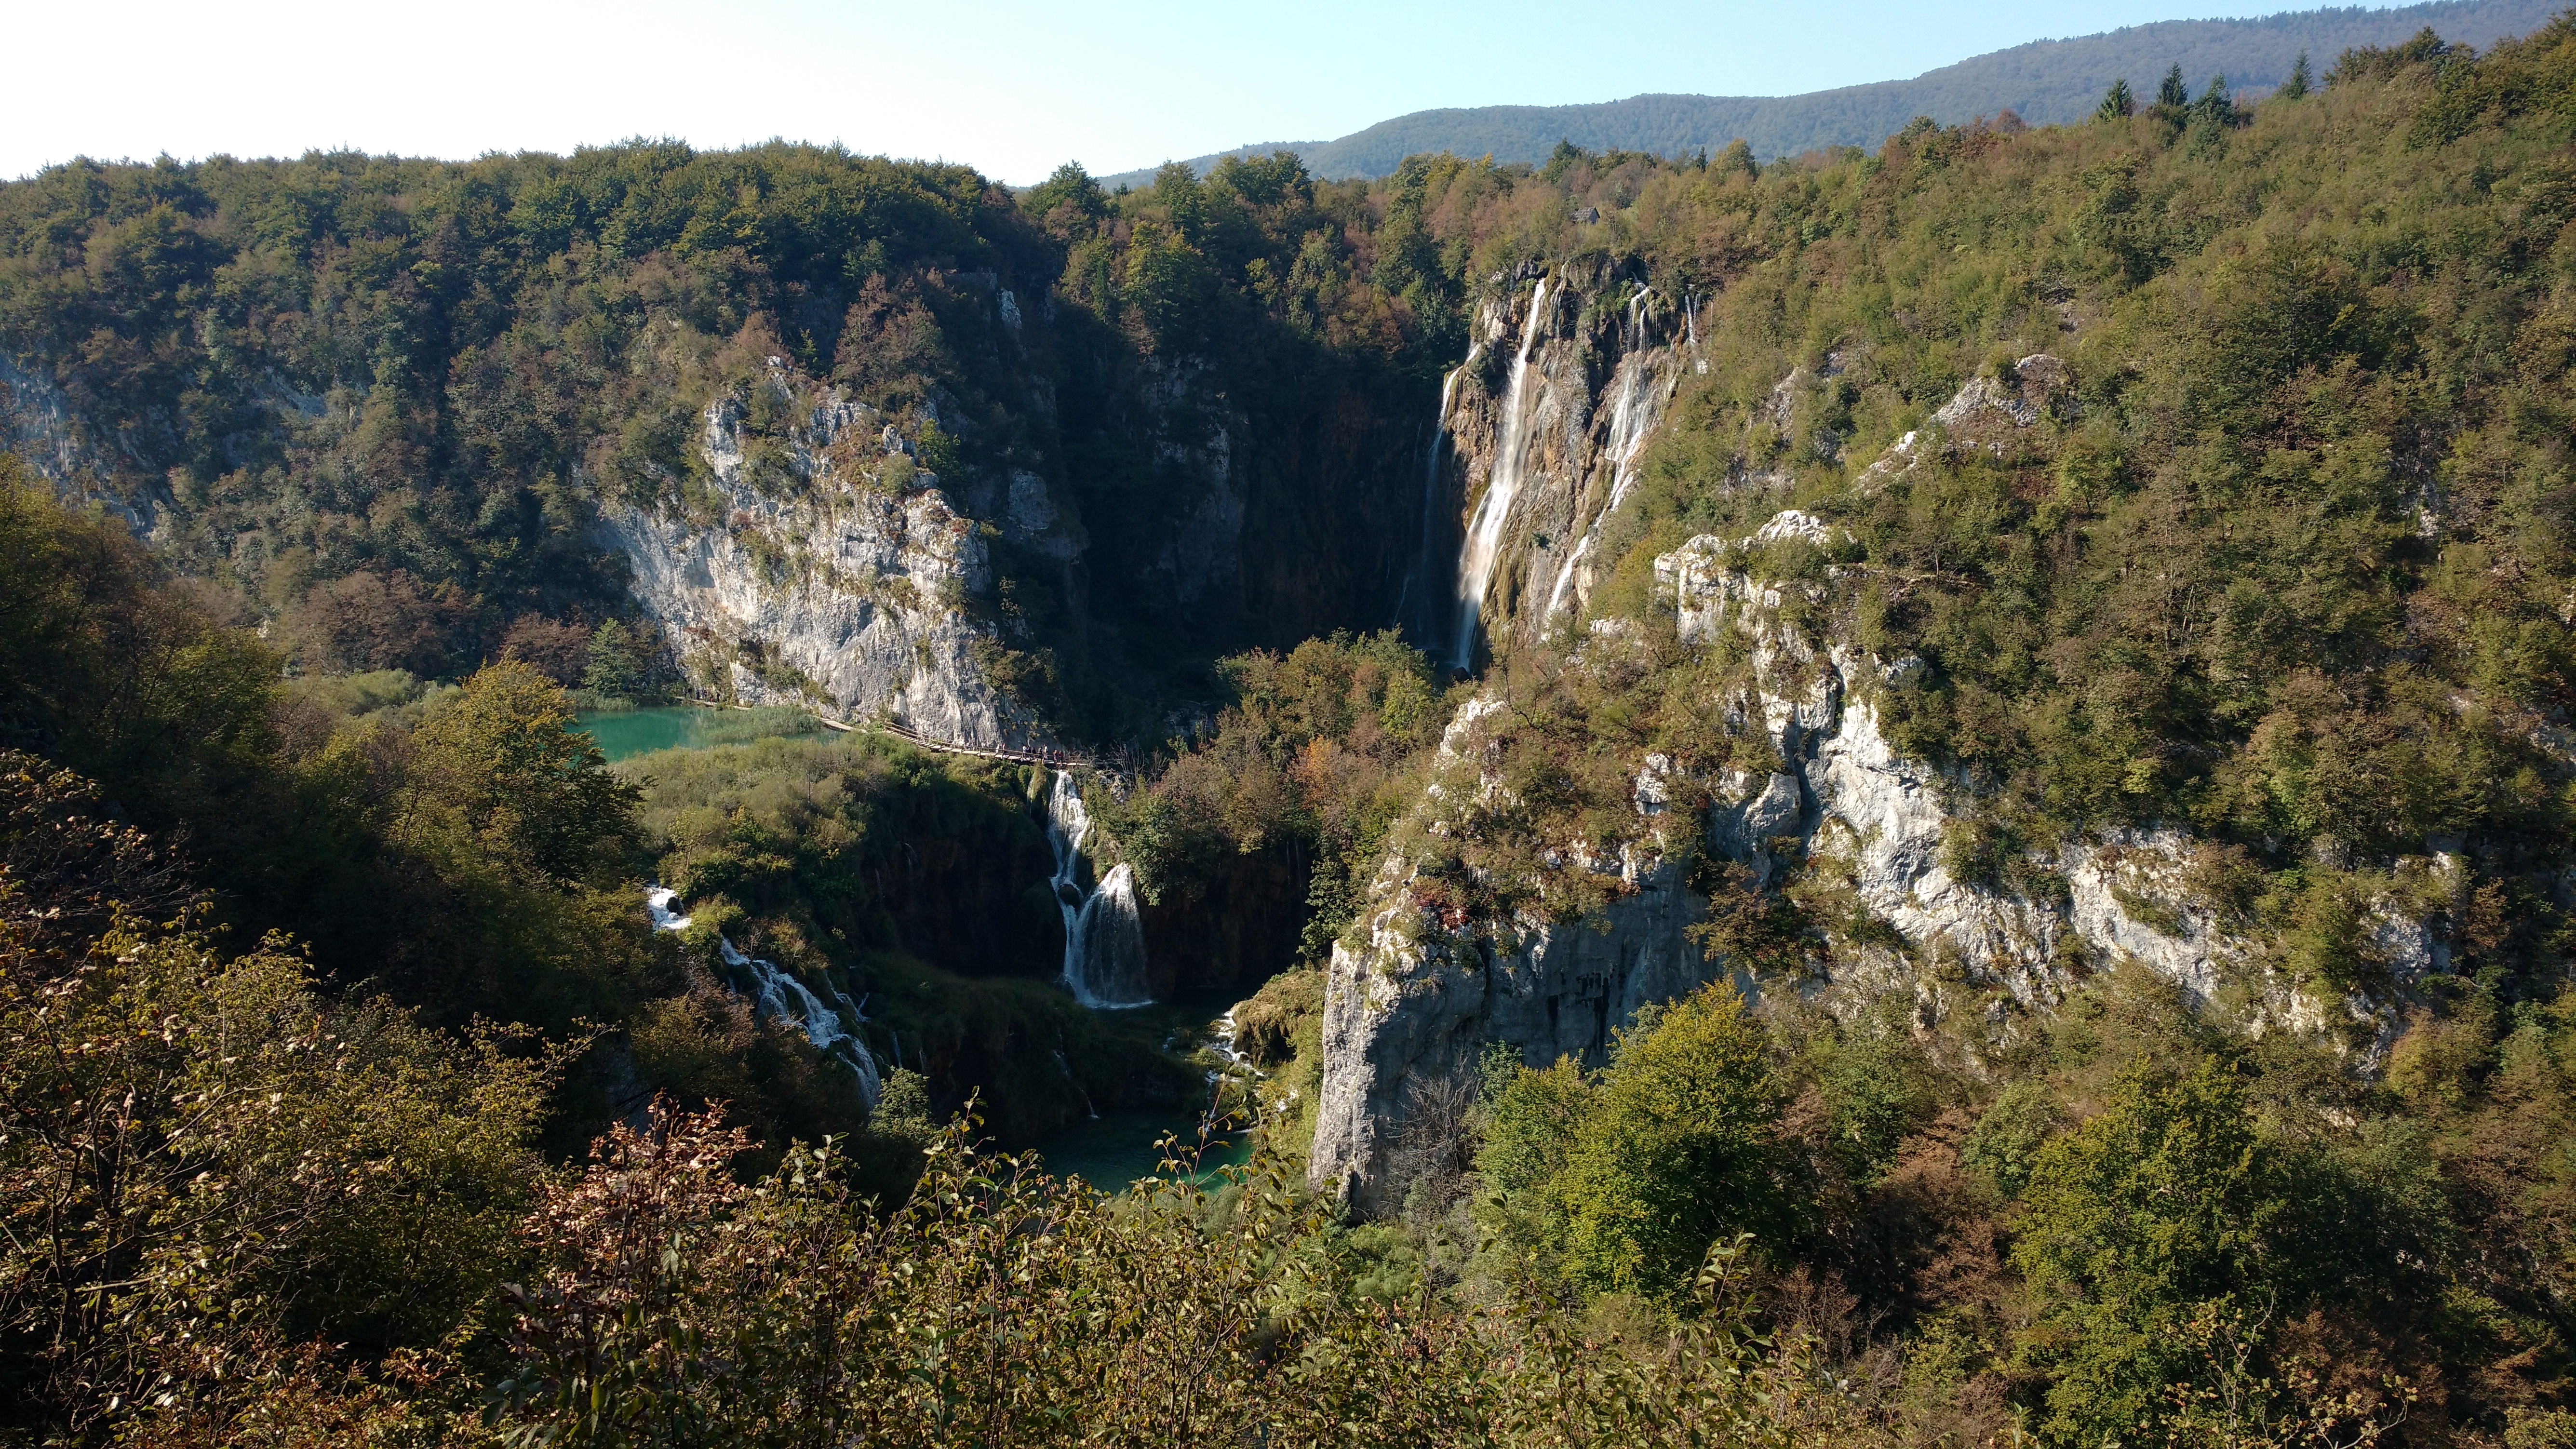
grass, wilderness, mountain, trail, valley, mountain range, formation, cliff, green, canyon, terrain, ridge, trees, rocks, croatia, ravine, plateau, water feature, plitvice, mountain pass, geological phenomenon